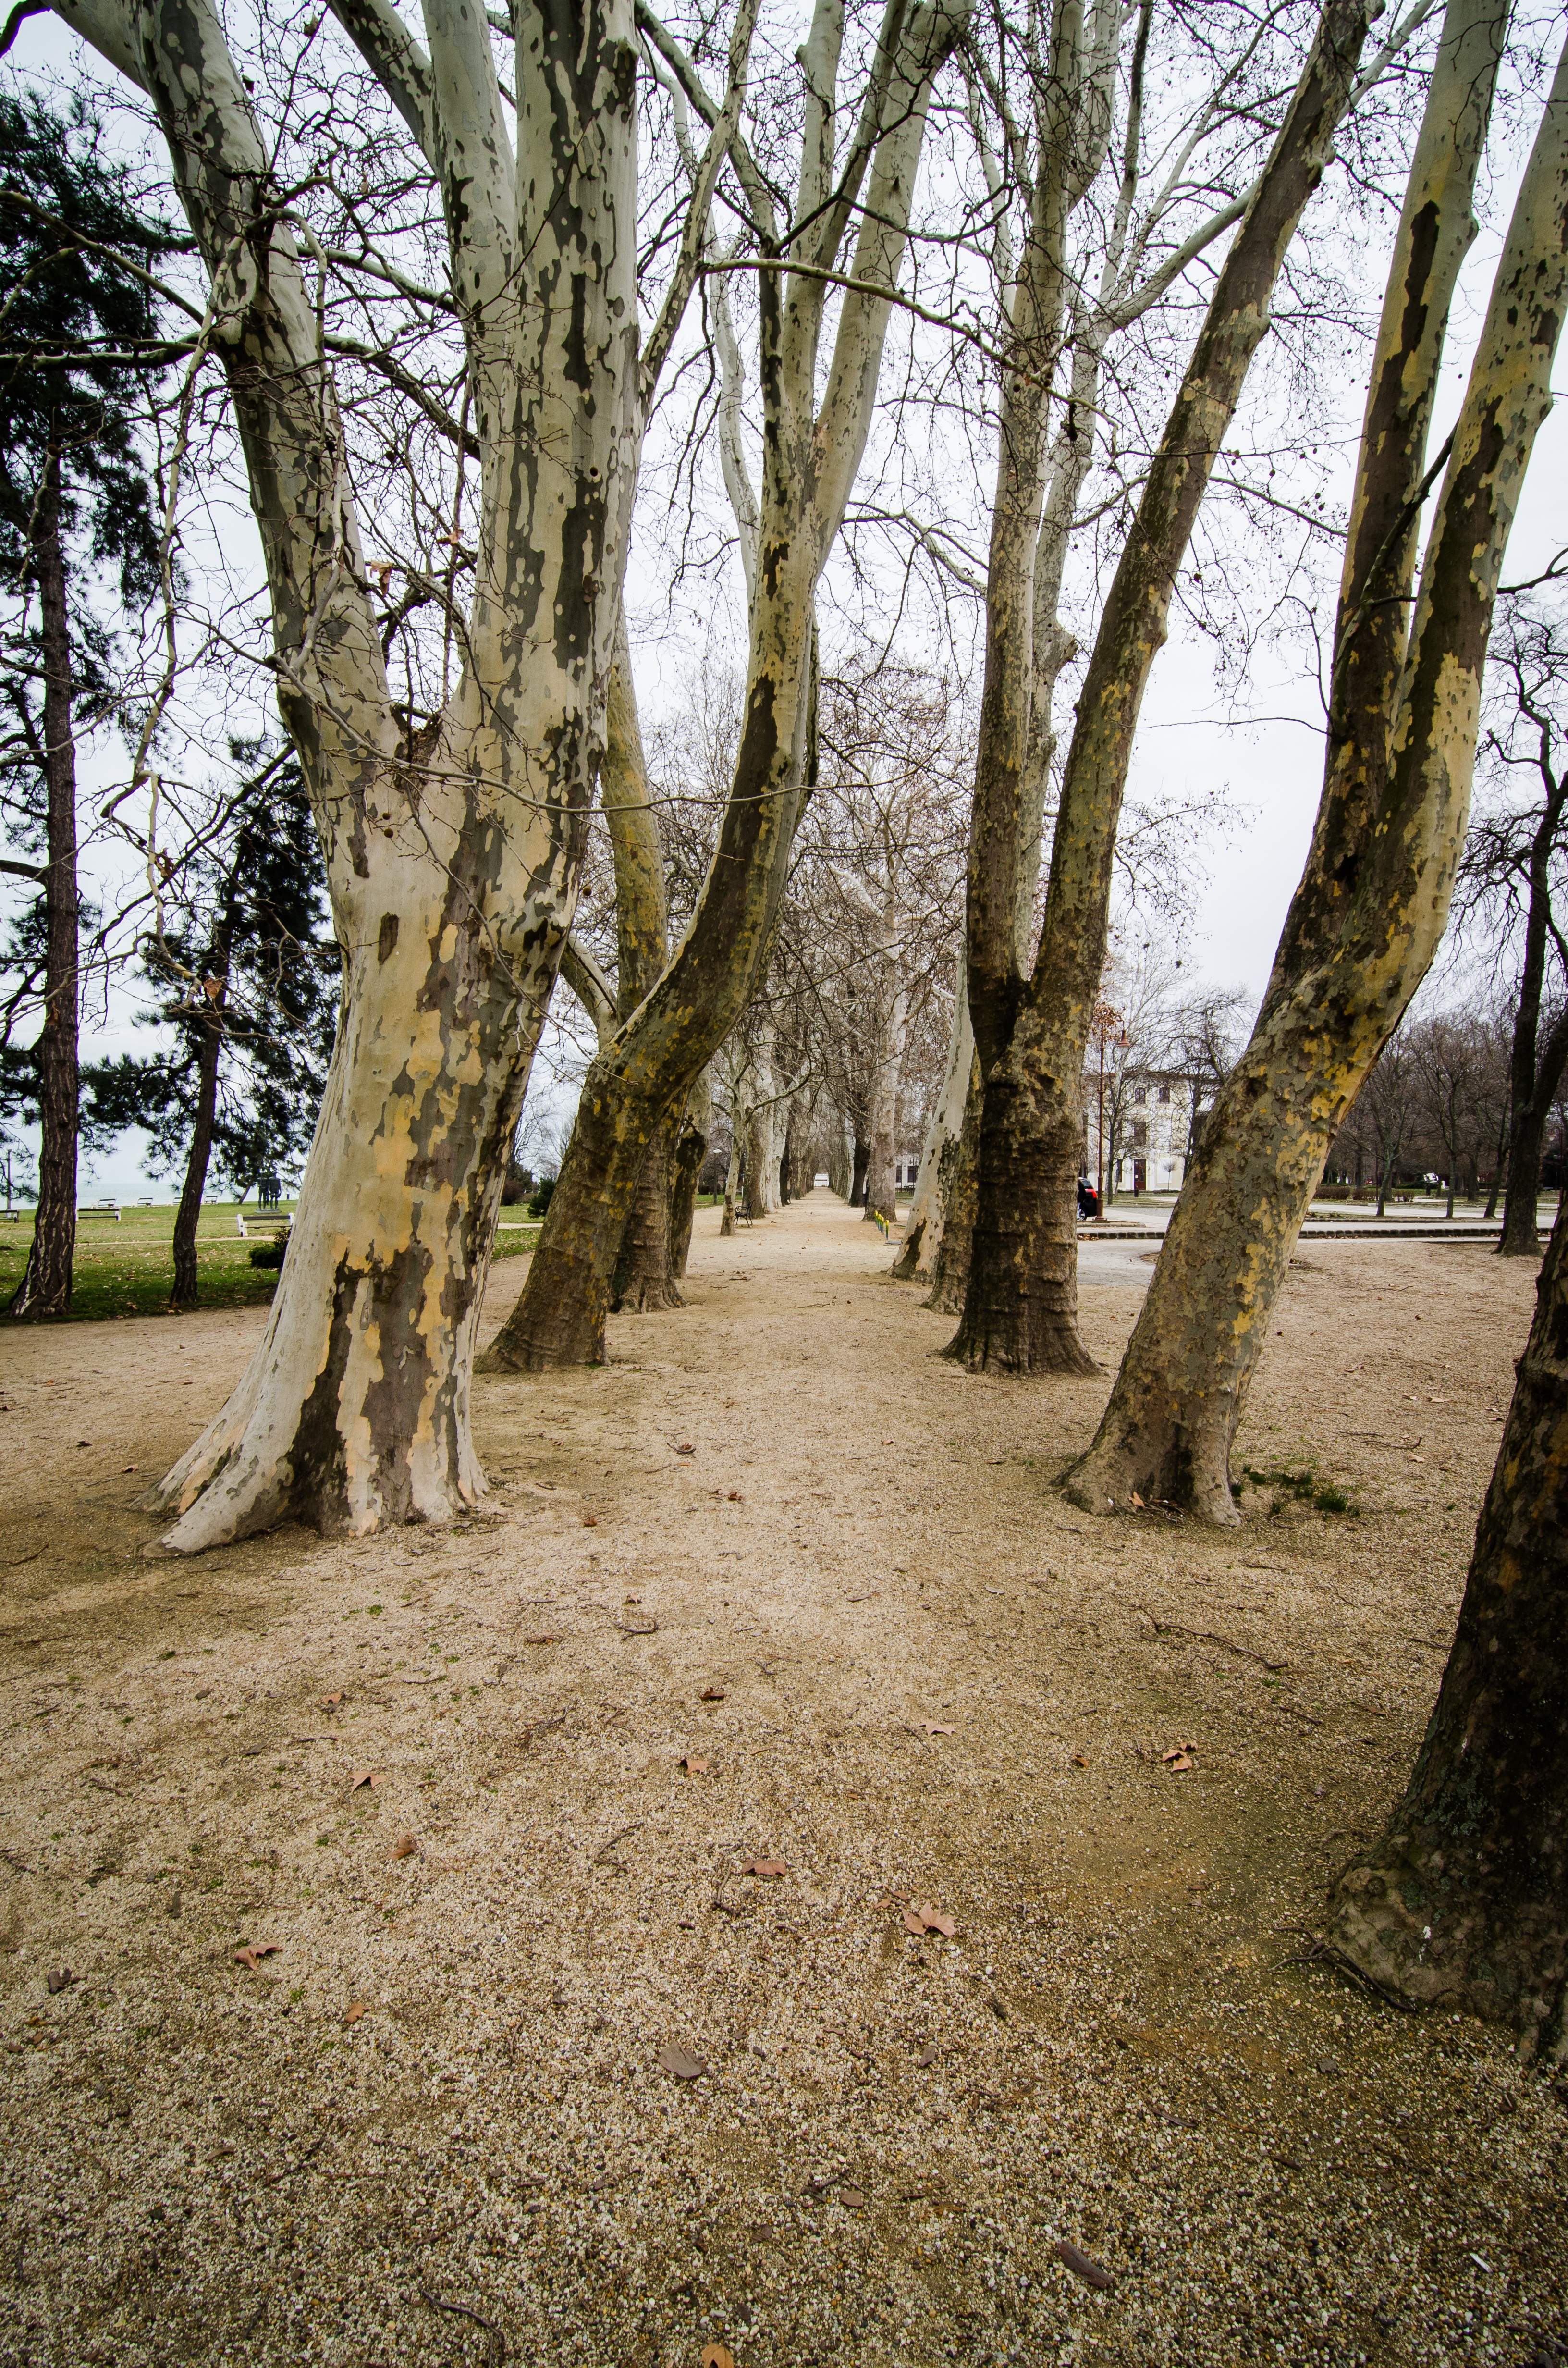
tree, nature, forest, branch, plant, sunlight, leaf, flower, spring, autumn, park, season, trees, hungary, grove, woodland, habitat, rural area, woody plant